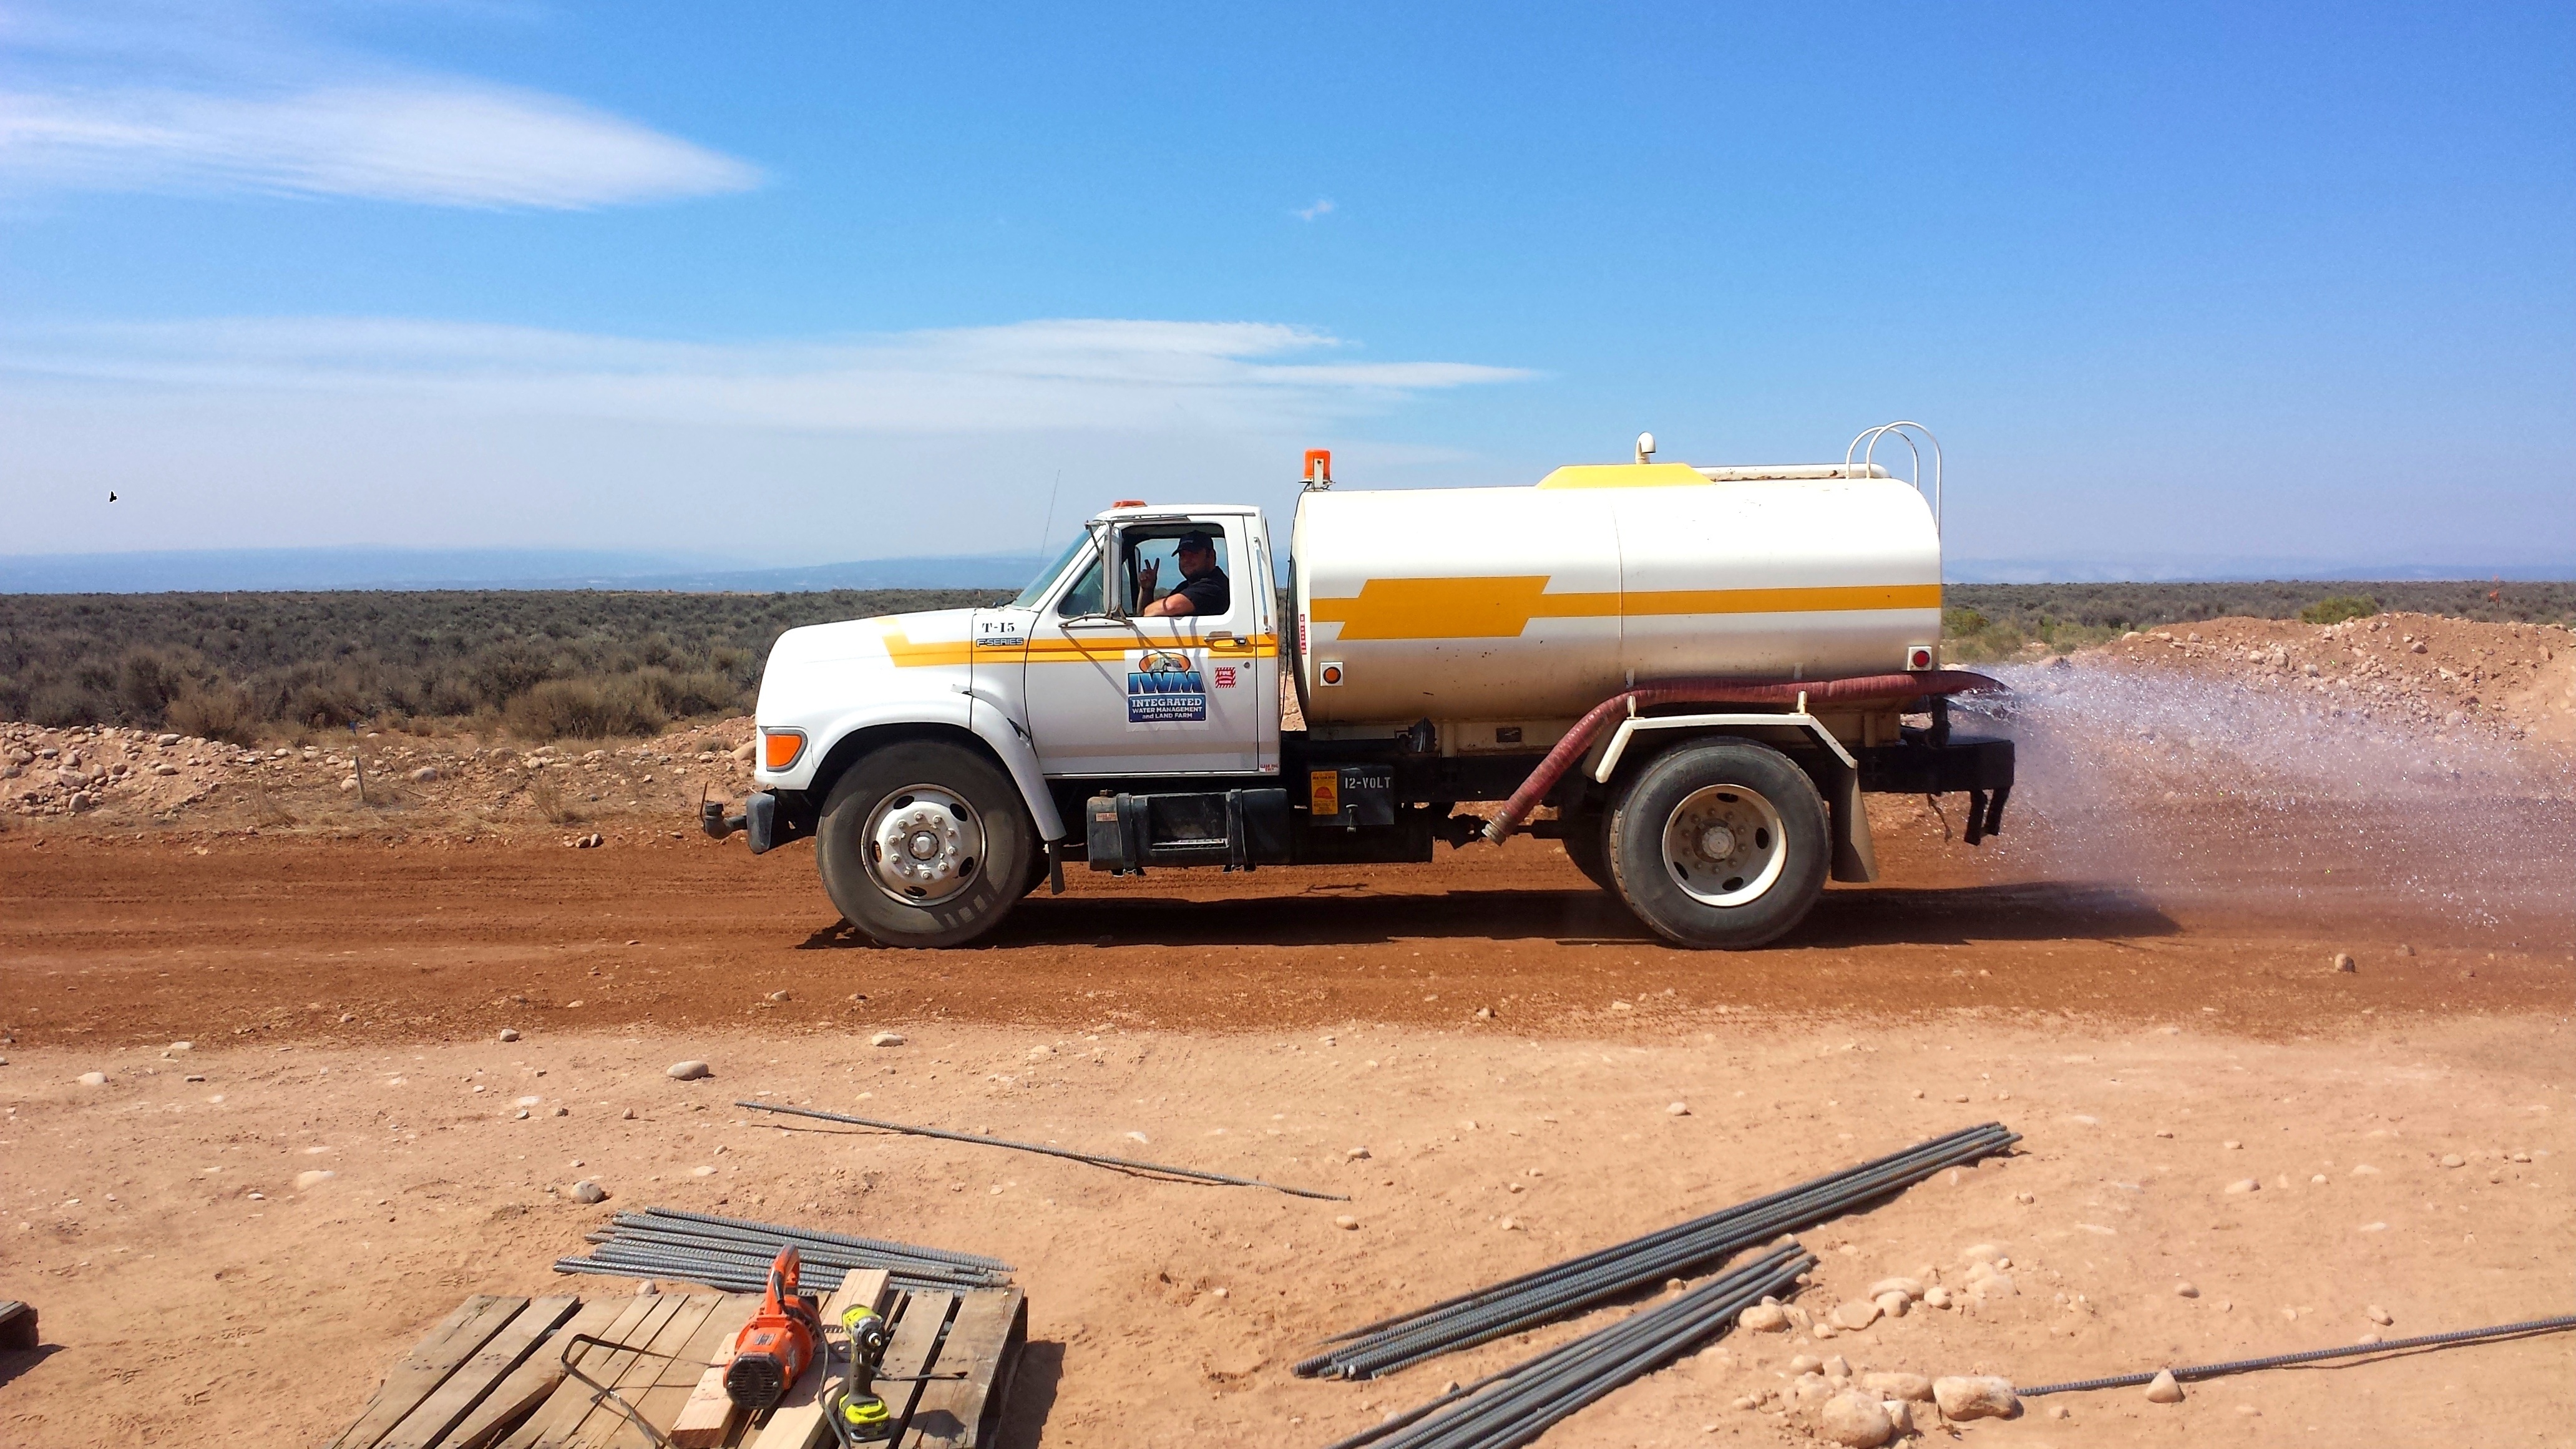
sand, car, jeep, asphalt, transport, truck, vehicle, industry, material, outdoors, gas, tank, refinery, fuel, automobile make, off roading